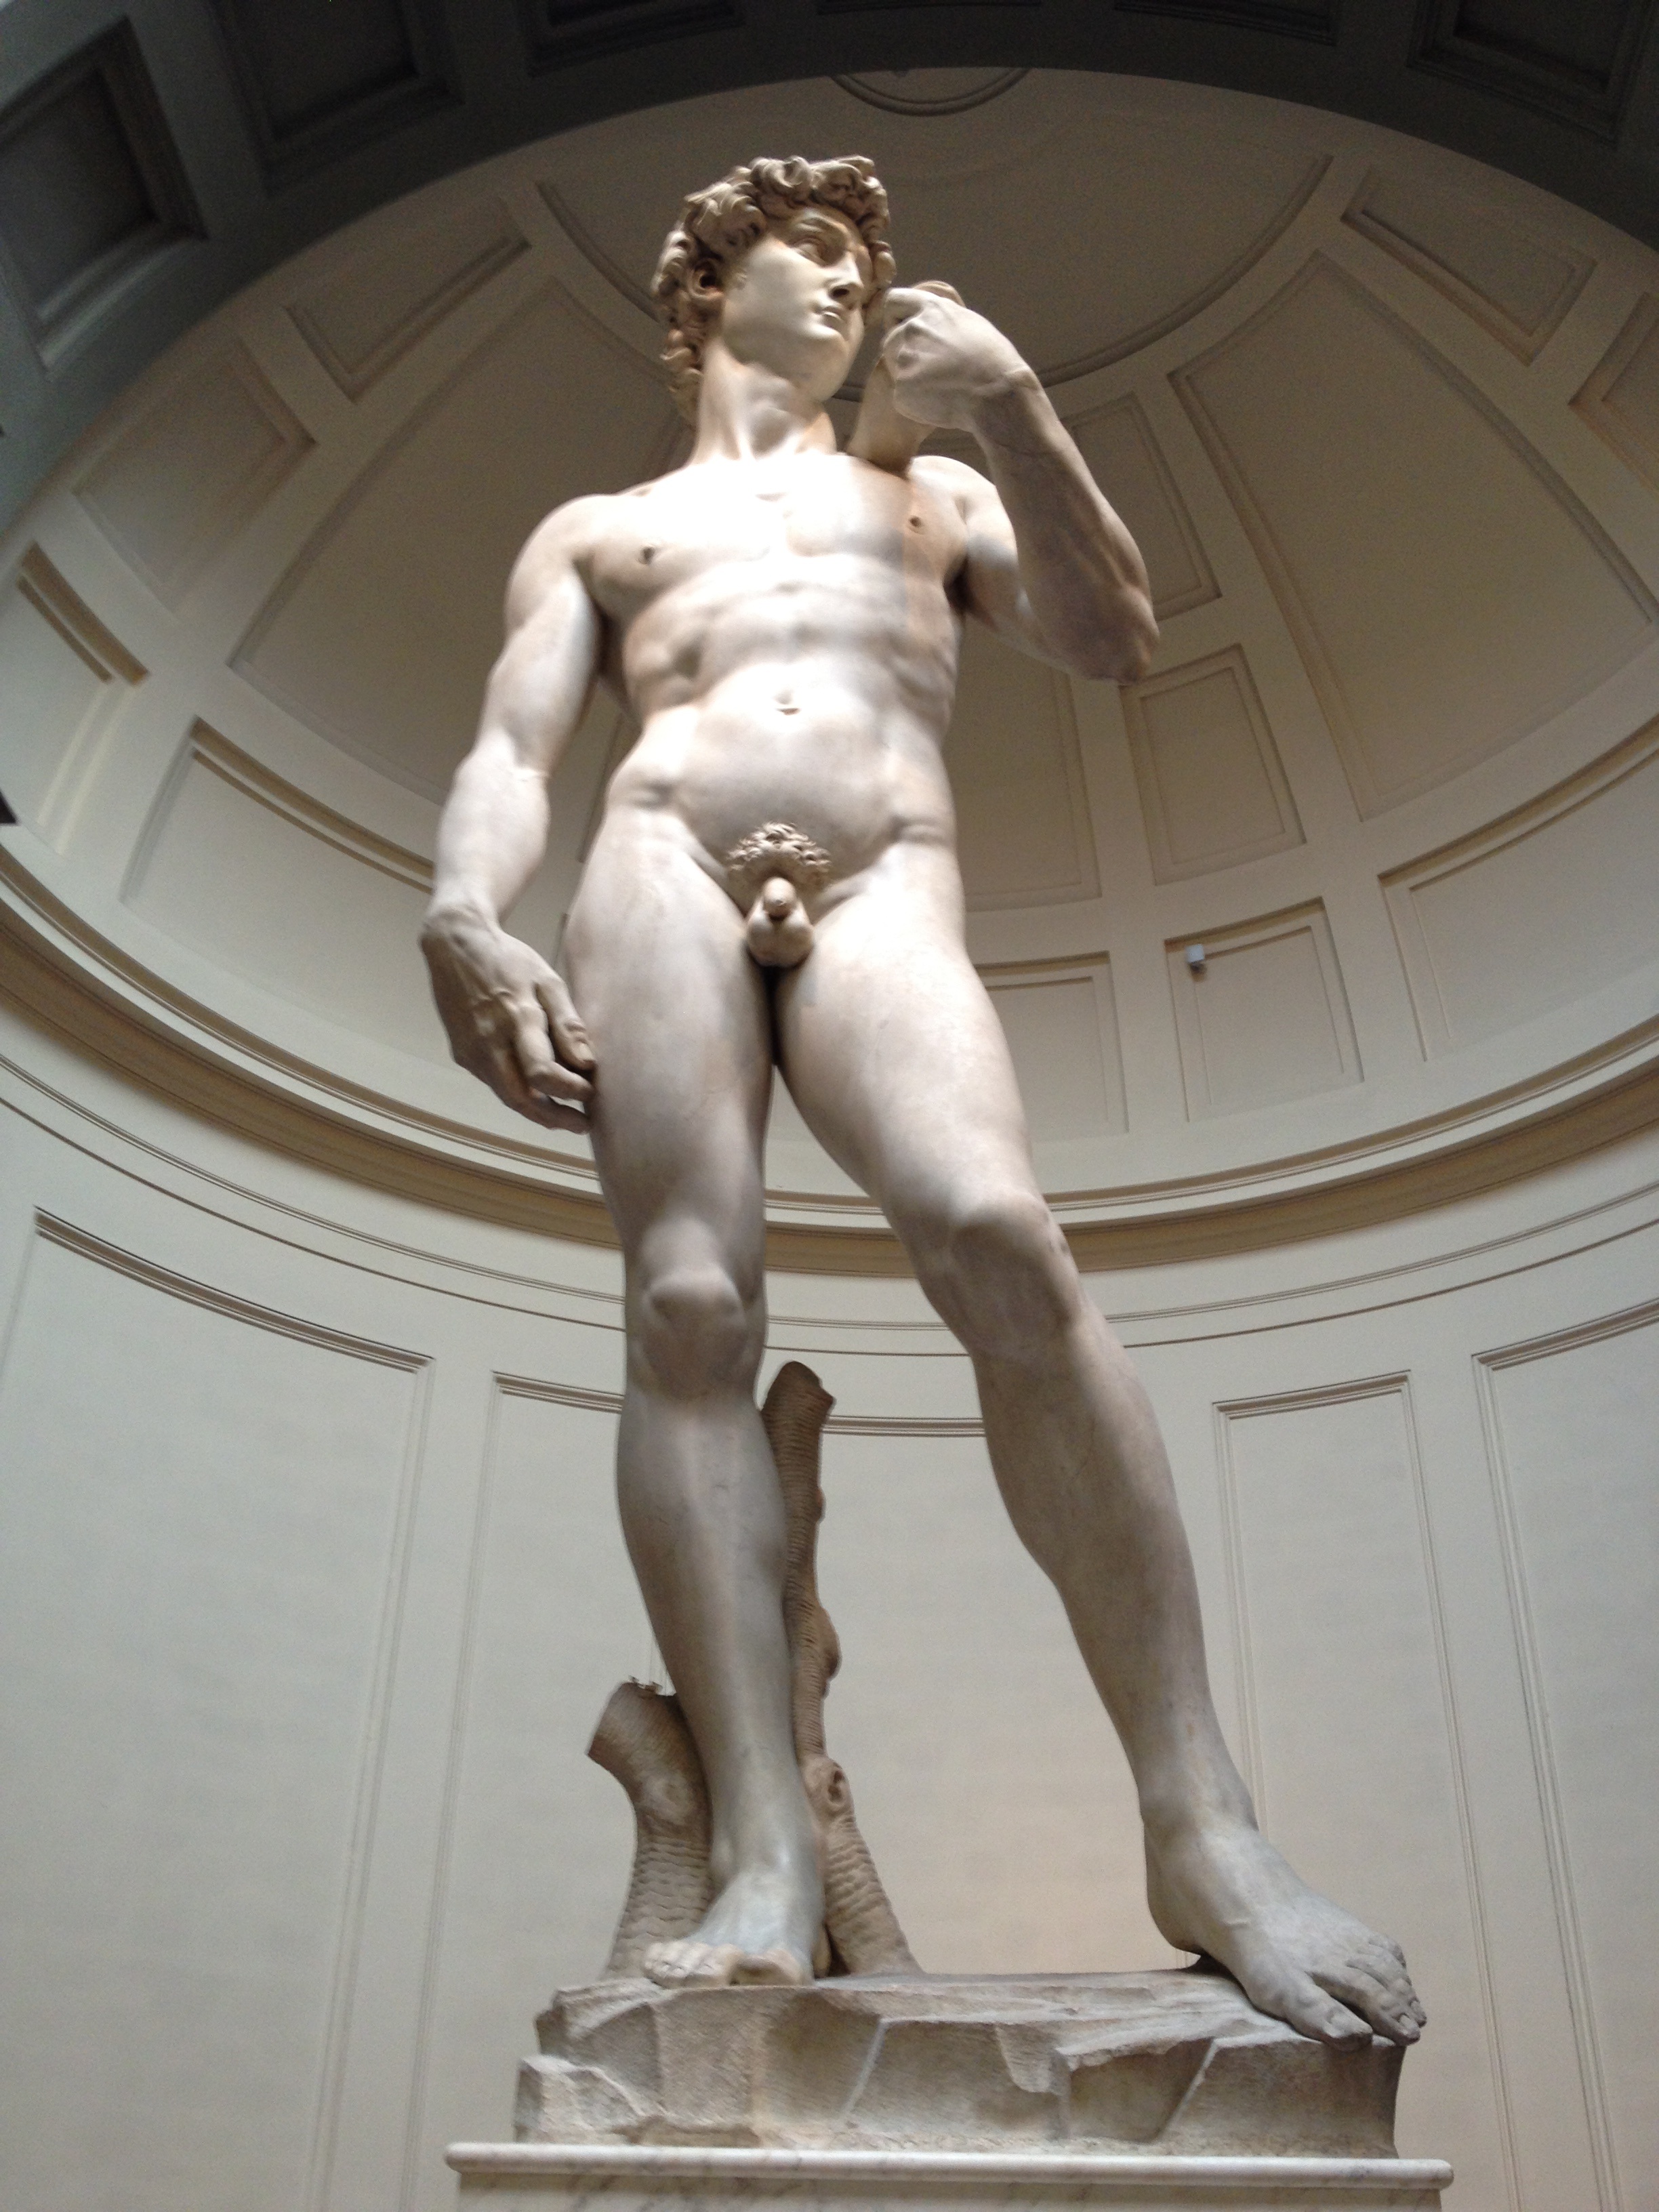
monument, statue, tuscany, muscle, sculpture, art, michelangelo, florence, david, mythology, ancient history, human positions, art model, classical sculpture